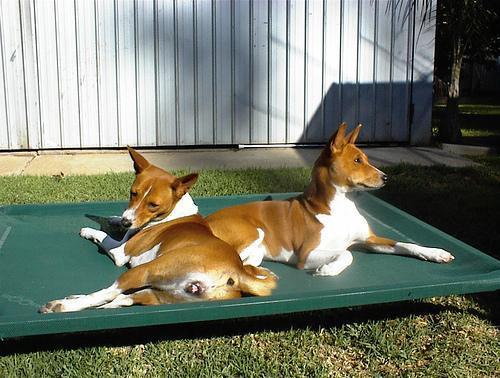
basenji